Senthoora Poove

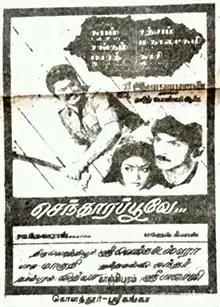
Poster

Senthoora Poove is a 1988 Indian Tamil-language romantic action film, directed by P. R. Devaraj, starring Nirosha, Vijayakanth, and Ramki, while Chandrasekhar, Sripriya, C. L. Anandan, Vijaya Lalitha, Anandaraj, Senthil, and Charle play supporting roles. The story is about how a young girl is ill-treated by her stepmother and how her brother's friend saves her and her husband. It was released on 23 September 1988, and grossed 2.5 crore. Vijayakanth became popularly known by the sobriquet "Captain" for playing one in the film. It was remade in Kannada in 1992 as "Mallige Hoove".